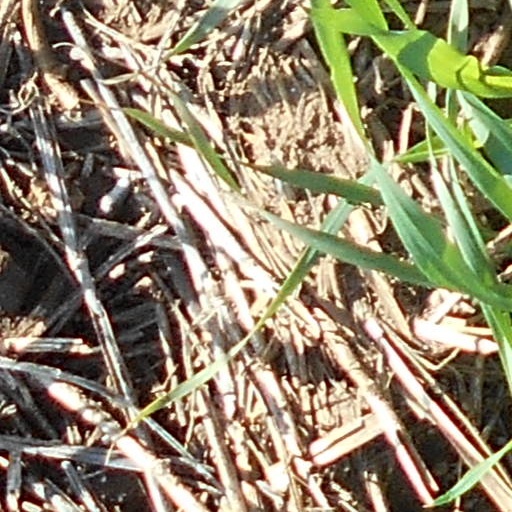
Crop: wheat